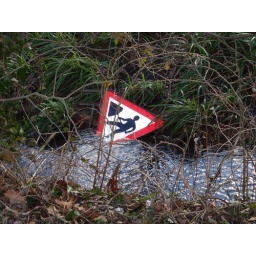
'Road Works' road sign partially submerged in the stream behind Tocil Residences, University of Warwick Campus.